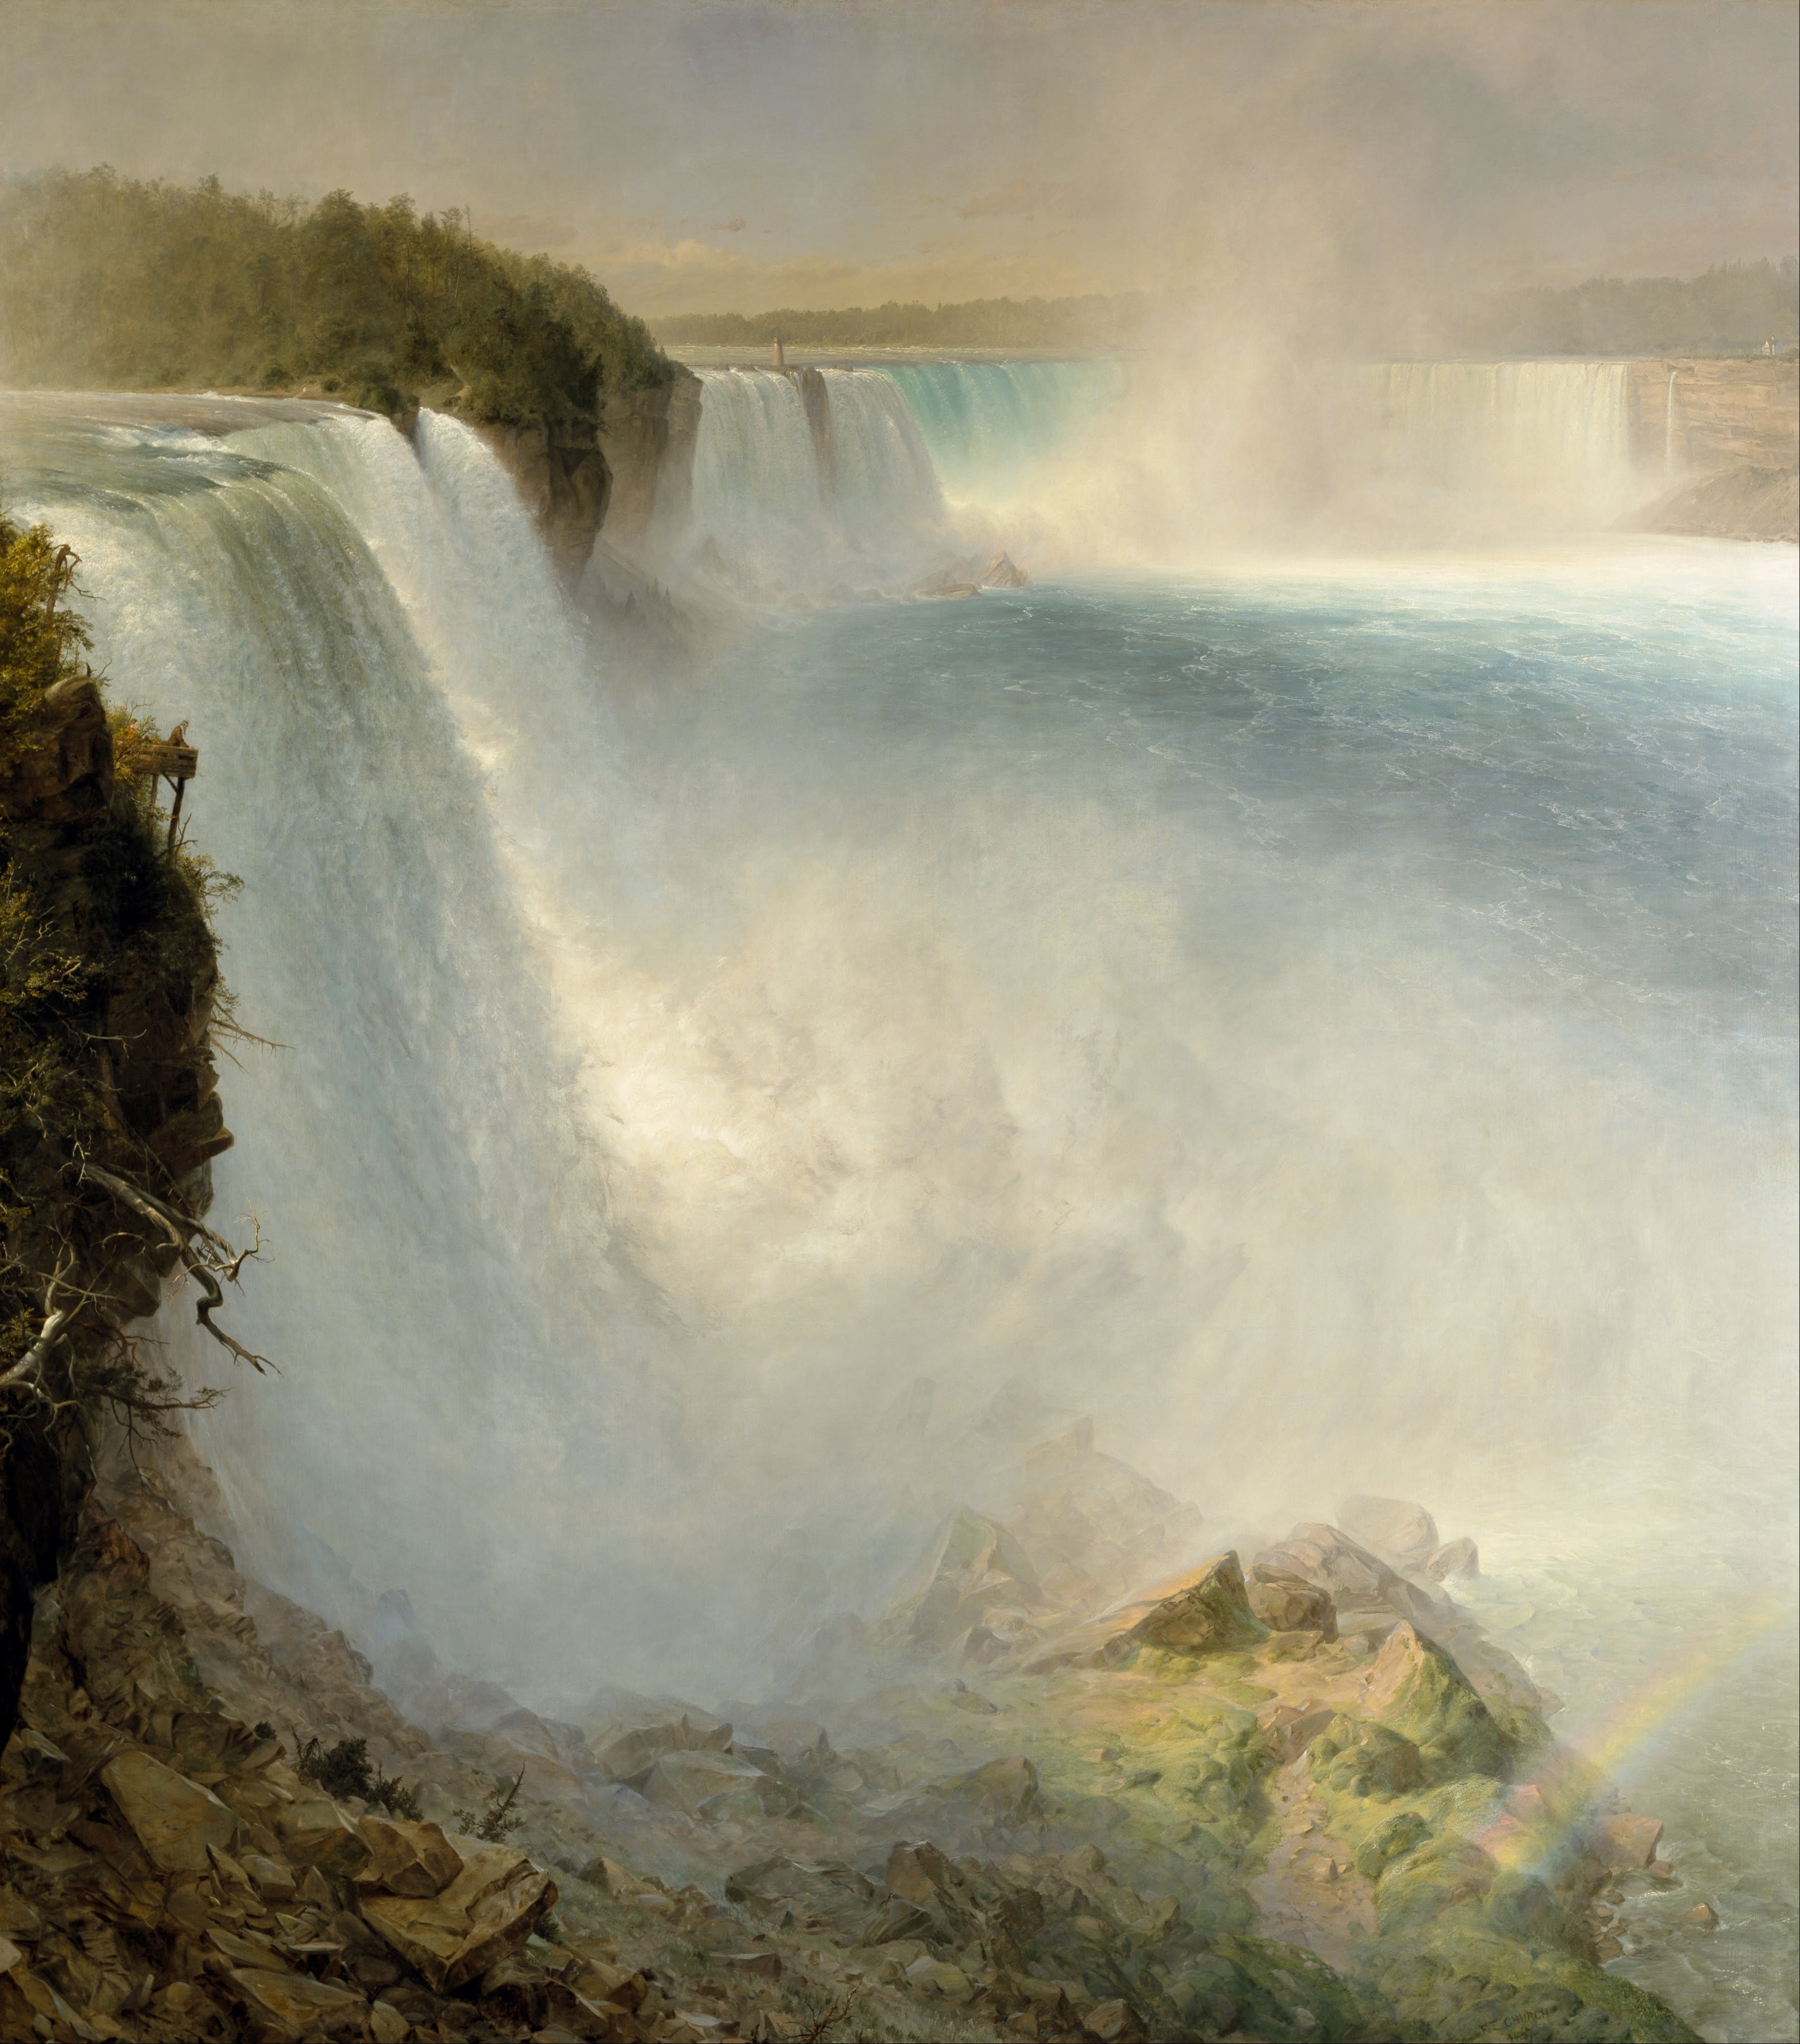
sea, coast, water, nature, rock, ocean, waterfall, sky, fog, mist, countryside, morning, wave, country, cliff, scenic, artistic, terrain, body of water, painting, trees, outside, art, clouds, waterfalls, water feature, artistry, niagara falls, oil on canvas, atmospheric phenomenon, wind wave, fredric church